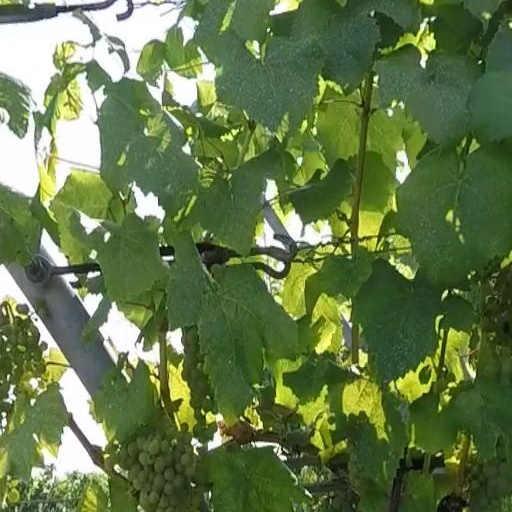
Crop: grape